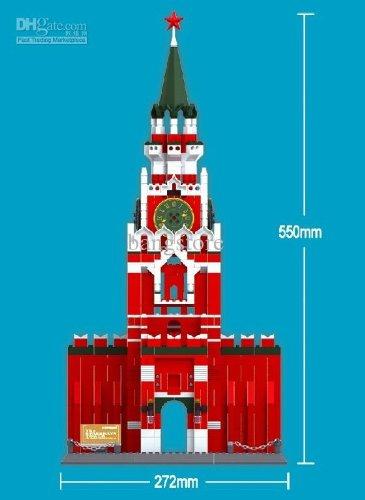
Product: Russian Spasskaya Tower of Moscow Kremlin Russia Building Blocks 1044 Pcs Huge Gift Box !! World's Great Architecture Series
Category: Toys & Games | Building Toys | Building Sets
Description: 1044 pieces set.
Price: $85.12
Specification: ProductDimensions:18x8x8inches|ItemWeight:4.1pounds|ShippingWeight:4.1pounds(Viewshippingratesandpolicies)|ASIN:B00H3ZHCCY|Itemmodelnumber:8017|Manufacturerrecommendedage:6yearsandup